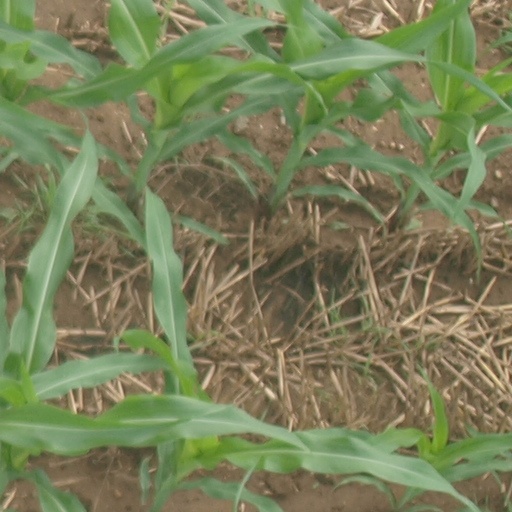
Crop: maize; corn